2020–2021 Bulgarian protests

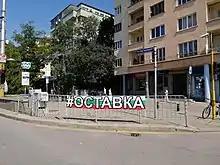
A tricolour banner demanding the government's resignation. The banner is similar, though considerably smaller than the one hung by the protesters from the Shipka Monument

As Bulgaria marked the 143 year anniversary of the battle of Shipka Pass, one of the defining moments in Bulgaria's history, a group of five anti-government demonstrators barricaded themselves inside the Shipka monument that commemorates the events of the battle. The group then hung a large banner in the colors of the Bulgarian flag with the phrase "RESIGN" superimposed on top. They were forcefully removed from the historic monument by police forces, which also took down their banner. The "Poisonous Trio -" an informal group of three protest organizers criticised the move, stating that national monuments shouldn't be used for political purposes, while the historic site's custodian defined it as an "insult".